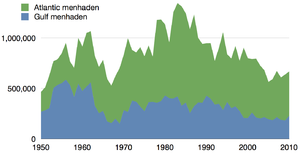
Le menhaden de l'Atlantique, ou alose tyran, est un poisson pélagique argenté de la famille des harengs, les Clupeidae. Il présente la particularité de se nourrir de plancton.
Les farines de poisson sont des farines animales produites à partir de poissons.